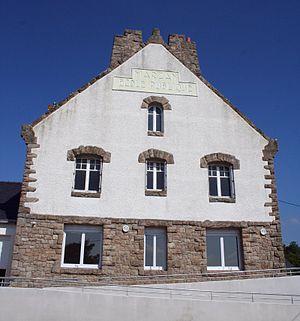
L'école du Pigeon Vert, Marzan, Arzal, Morbihan, Bretagne, France
Marzan [maʁzɑ̃] est une commune française, située dans le département du Morbihan en région Bretagne.